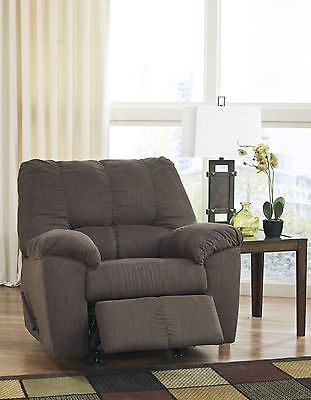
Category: sofa